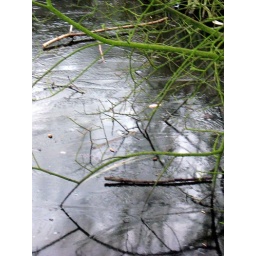
A lovely freezing cold walk beside the lake in Weald Country Park.TL: mirror